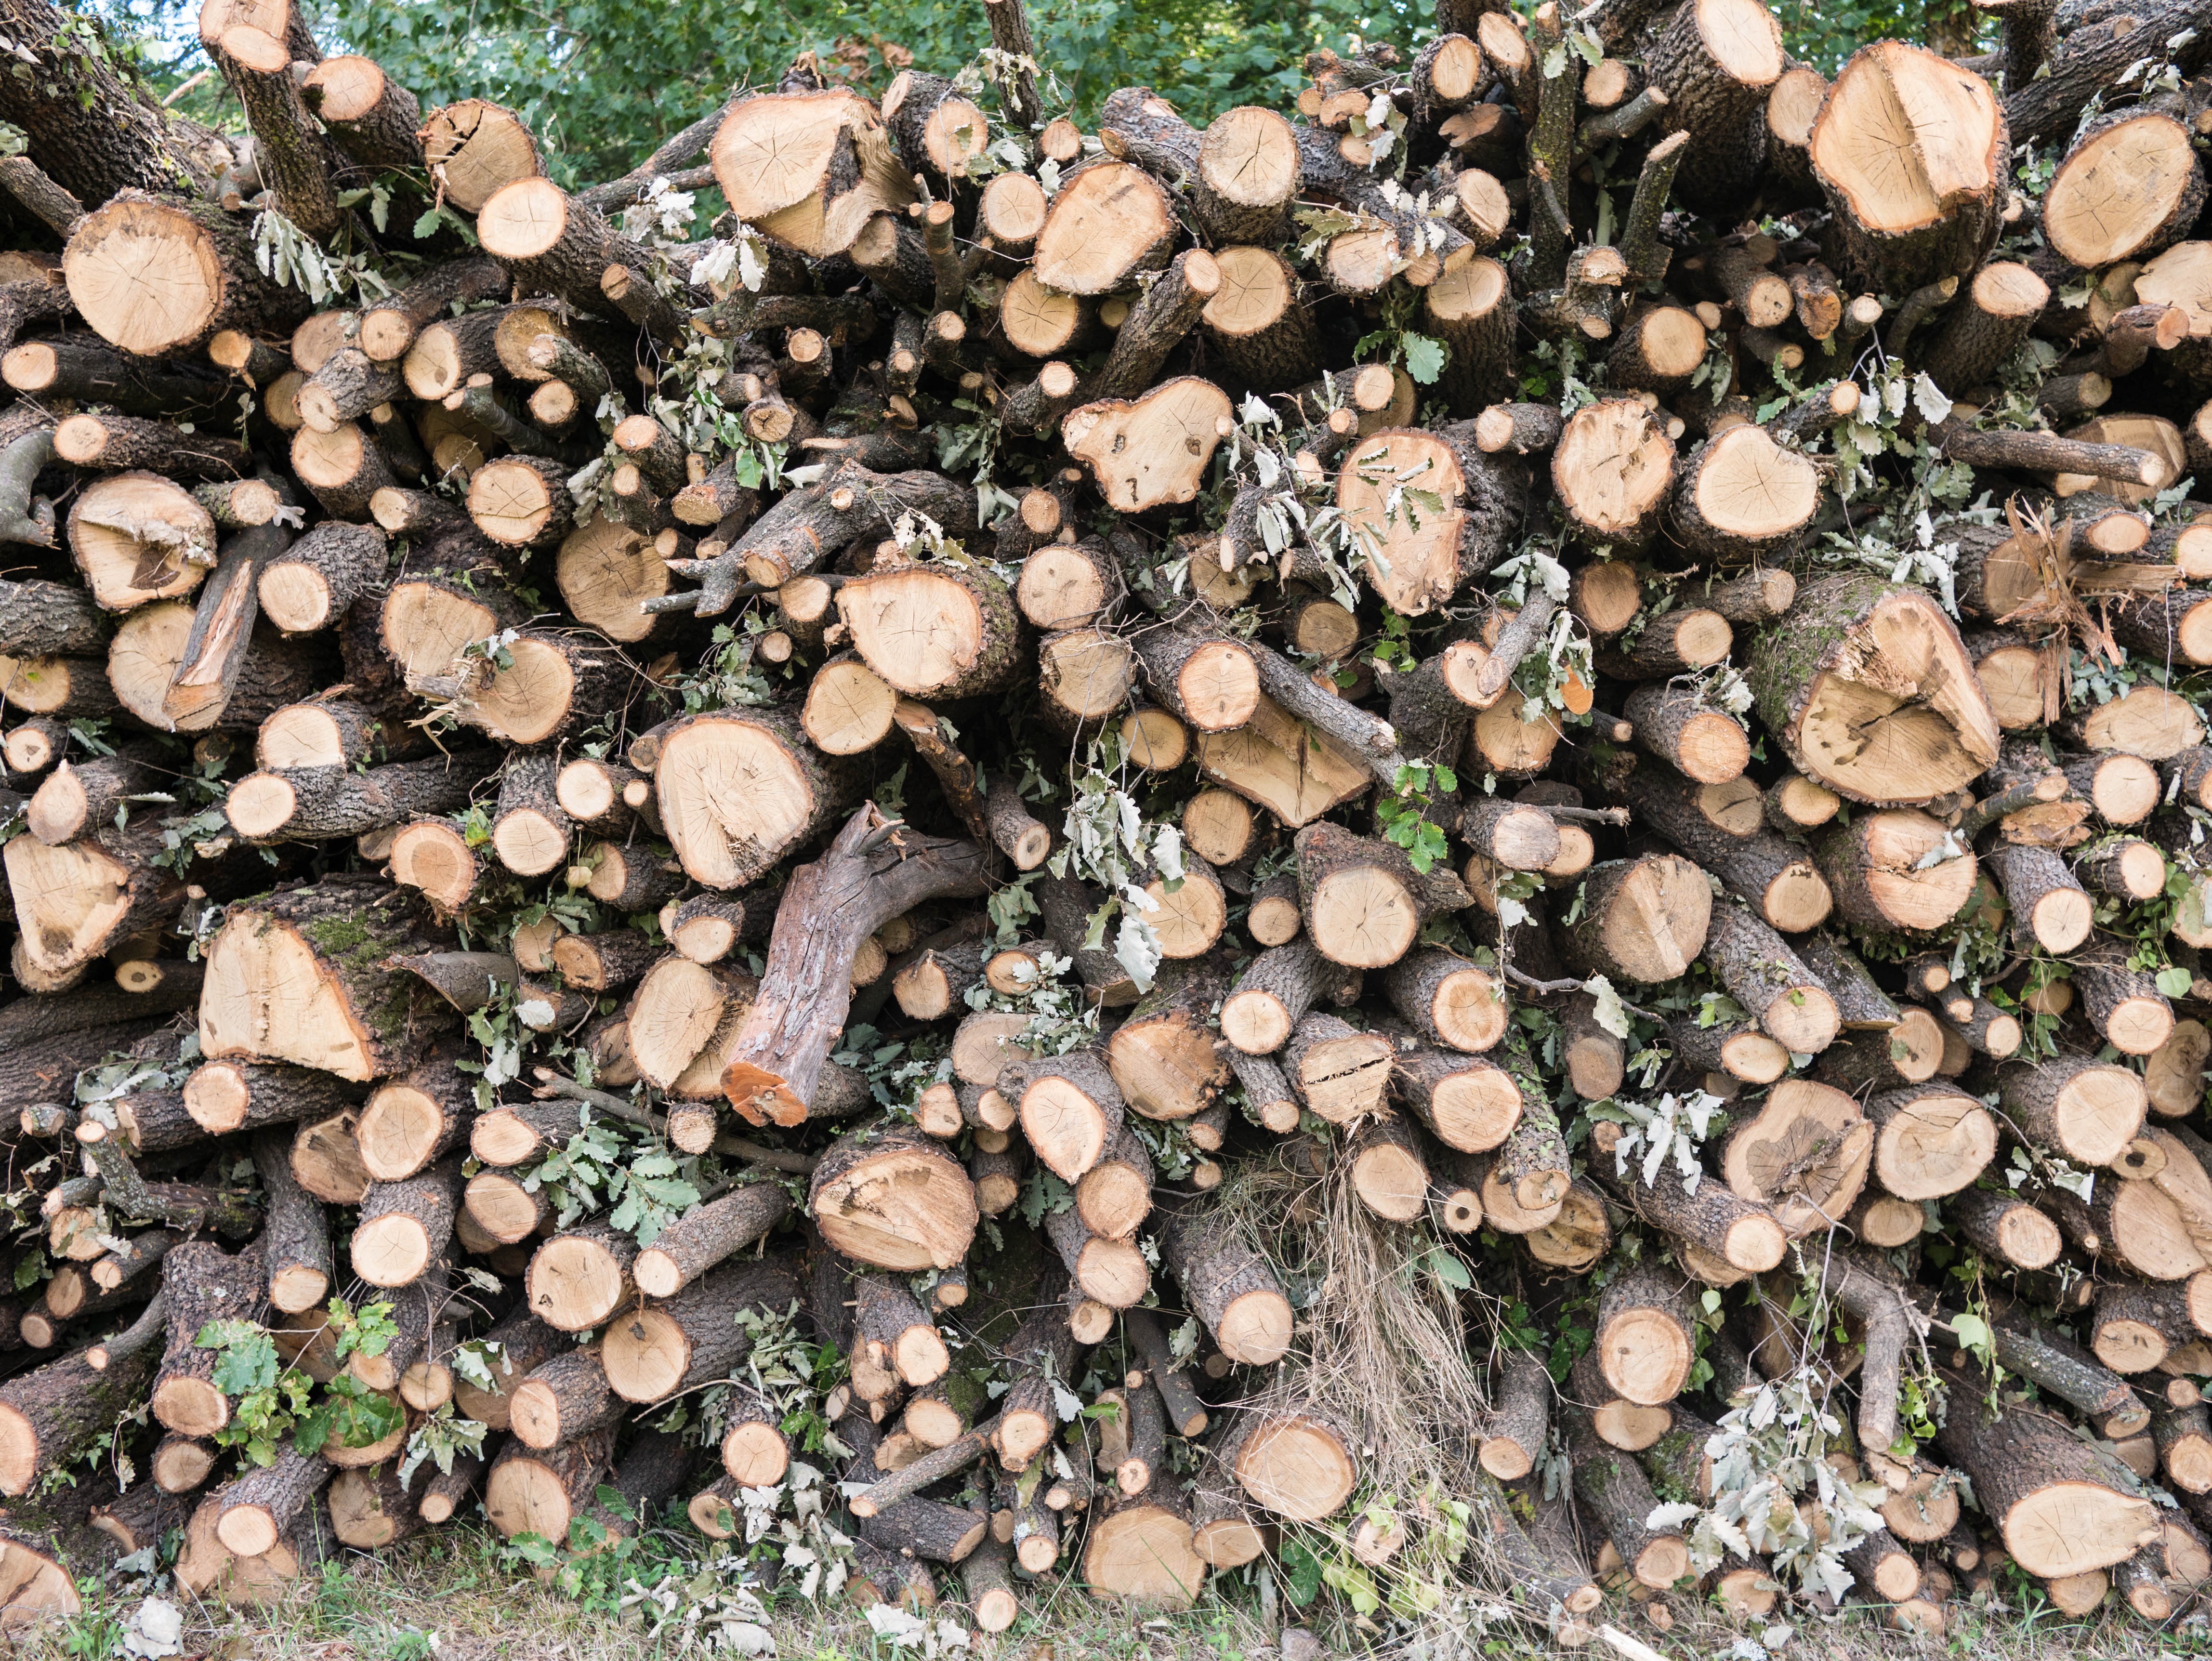
tree, nature, rock, plant, wood, texture, leaf, flower, trunk, rural, pile, natural, soil, botany, firewood, flora, material, gravel, woodpile, woody plant